AC St. Louis

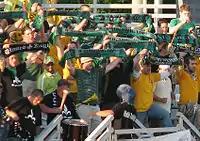
AC St. Louis supporters.

The St. Louligans grew out of the multiple supporters groups already established in the St. Louis and surrounding areas. The fans united under this one banner while also keeping their individual identities as groups alive. They comprised the "Seven Nation Army" of the St. Louligans supporters movement, with those being Chickenhead, Day Pints Club, Eads Brigade, Henry Shaw Collective, Laclede's Army, River City Saints and United Knights.